While London Sleeps

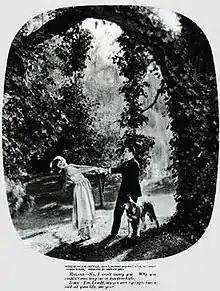
Still from the film

While London Sleeps is a 1926 Warner Bros. film about a police-dog, Rinty, who helps Scotland Yard defeat a dangerous criminal organisation known as the Mediterranean Brotherhood that operates out of the Limehouse district of London. While the film has no audible dialog, it was released with a synchronized musical score with sound effects using the Vitaphone sound-on-disc process. Walter Morosco wrote the screenplay. It was the first of many films directed by Howard Bretherton, and one of several created for Rin Tin Tin, a German Shepherd dog used in films during the 1920s and 1930s. Only the sound discs to the film survive today with the visual film portions being lost. The British release prints censored the more horrific aspects of the film.